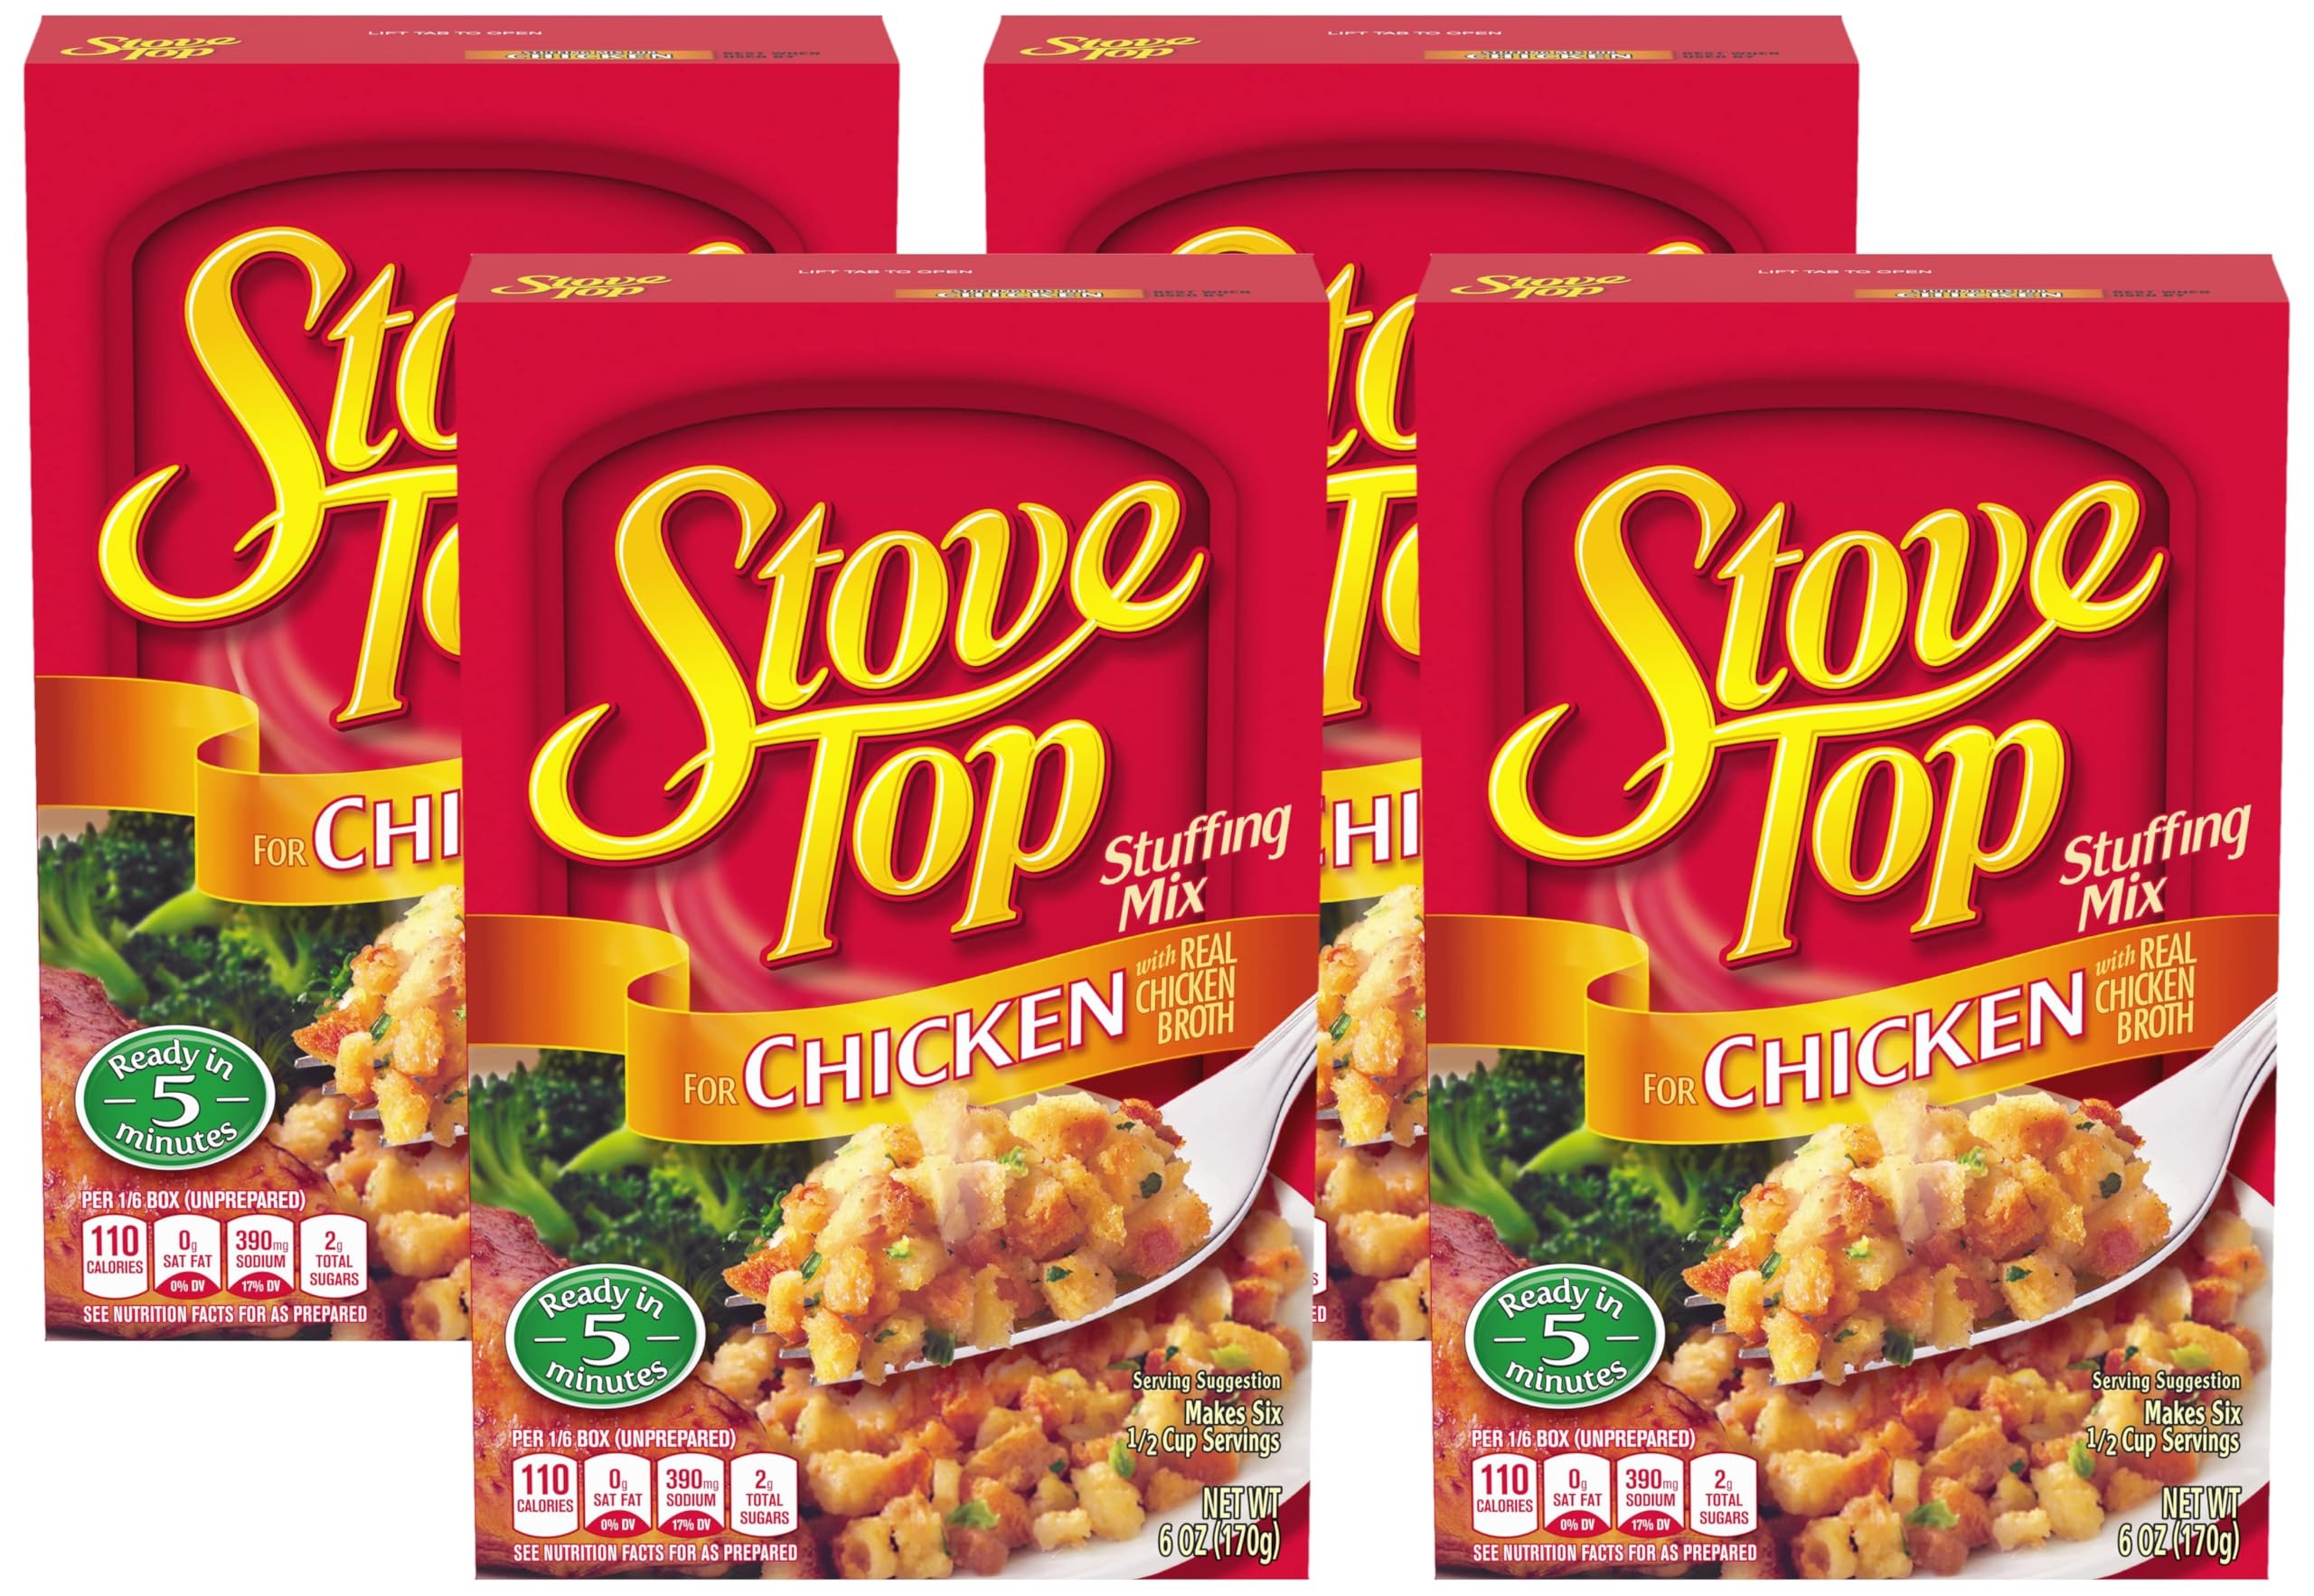
Item Name: Stove Top Stuffing Mix for Chicken (6 oz Box) (Pack of 4)
Bullet Point 1: The information below is per-pack only
Bullet Point 2: One 6 oz box of Stove Top Stuffing Mix for Chicken
Bullet Point 3: Ready in just 5 minutes, Stove Top is ideal for a quick Thanksgiving side dish
Bullet Point 4: Made with herbs, spices and real chicken broth, our stuffing mix is the perfect choice to serve alongside a roasted chicken
Bullet Point 5: With a savory, buttery flavor, you can keep your family happy throughout the holidays
Bullet Point 6: A versatile pantry staple, serve Stove Top by itself as a side dish or use as an ingredient to elevate recipes
Bullet Point 7: Perfect to use in a cheesy chicken dish or a bruschetta chicken bake
Bullet Point 8: Each box contains 6 servings at 110 calories per serving
Bullet Point 9: Every box contains dry, fully seasoned chicken stuffing mix
Bullet Point 10: Preparation is easy, simply boil 1-1/2 cups of water with 4 Tbsp of butter, mix in Stove Top Stuffing Mix, cover, remove from heat and enjoy after 5 minutes
Value: 24.0
Unit: Ounce

Price: 2.99